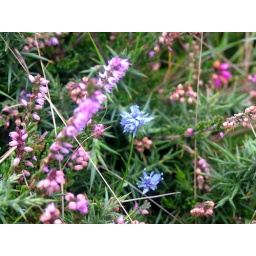
A small blue flower in some gorse at Botallack.